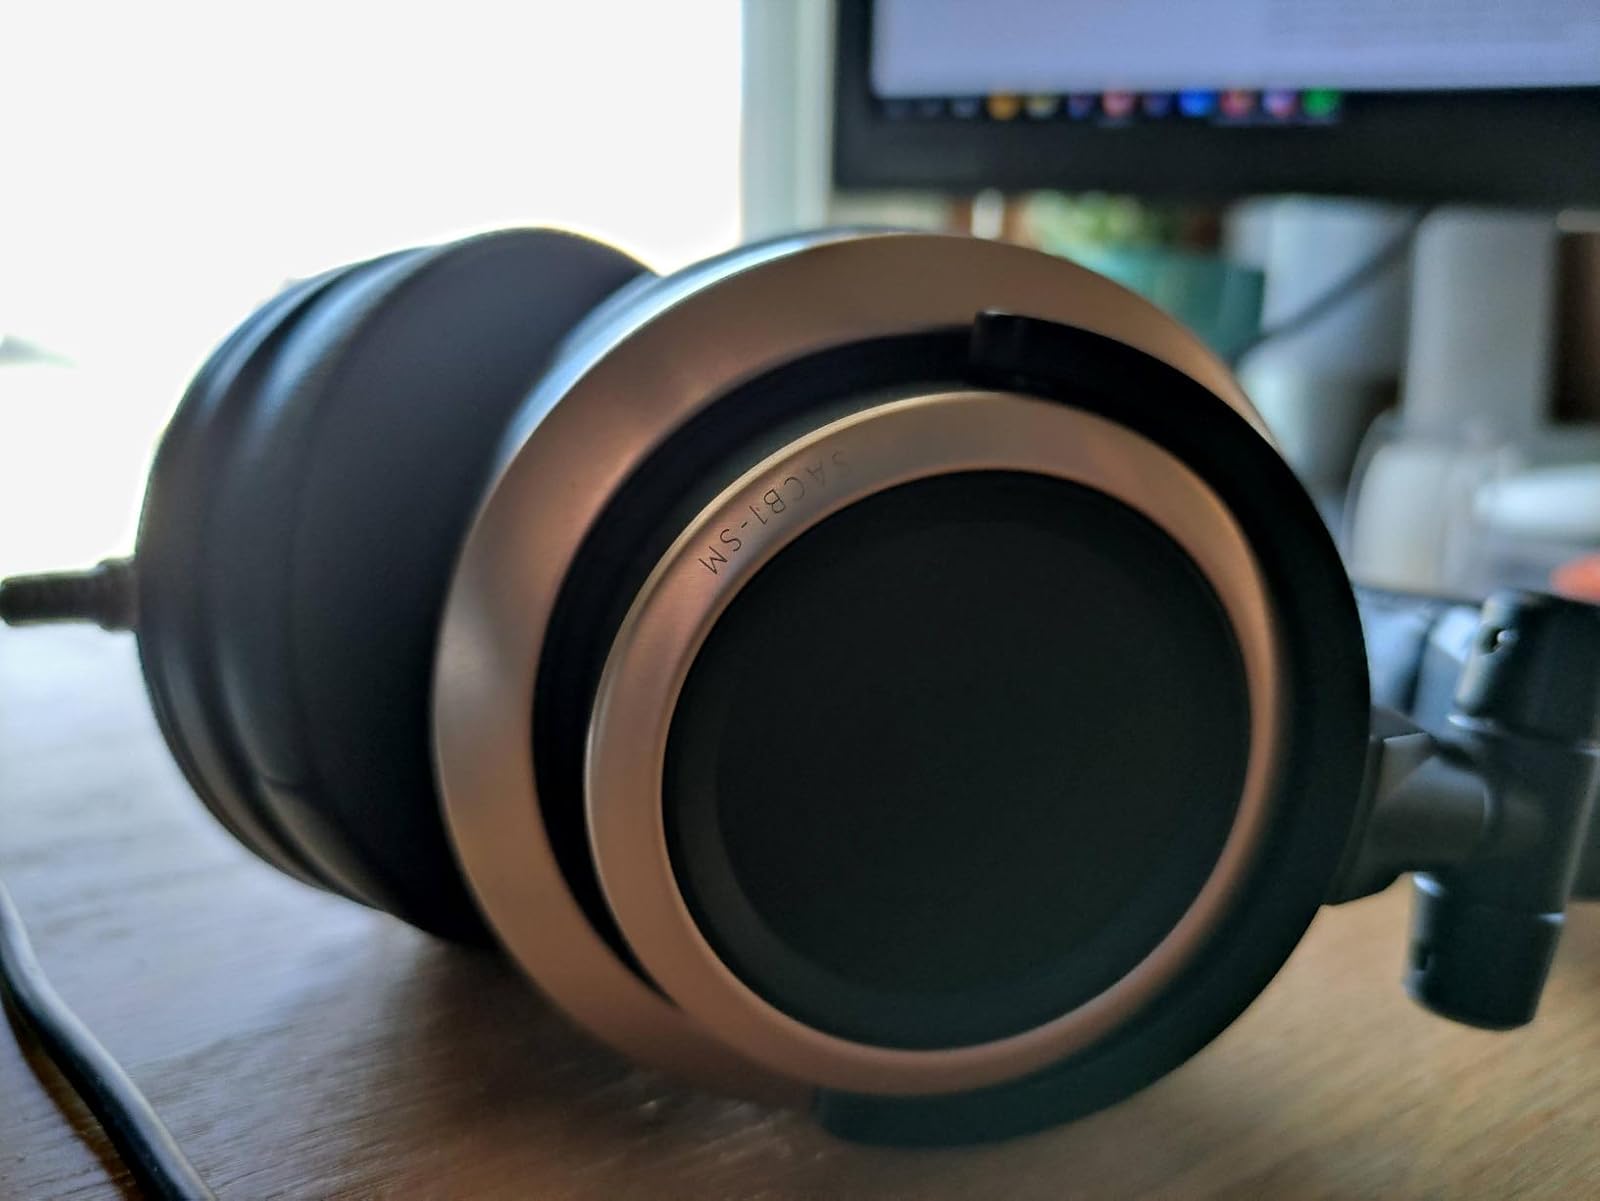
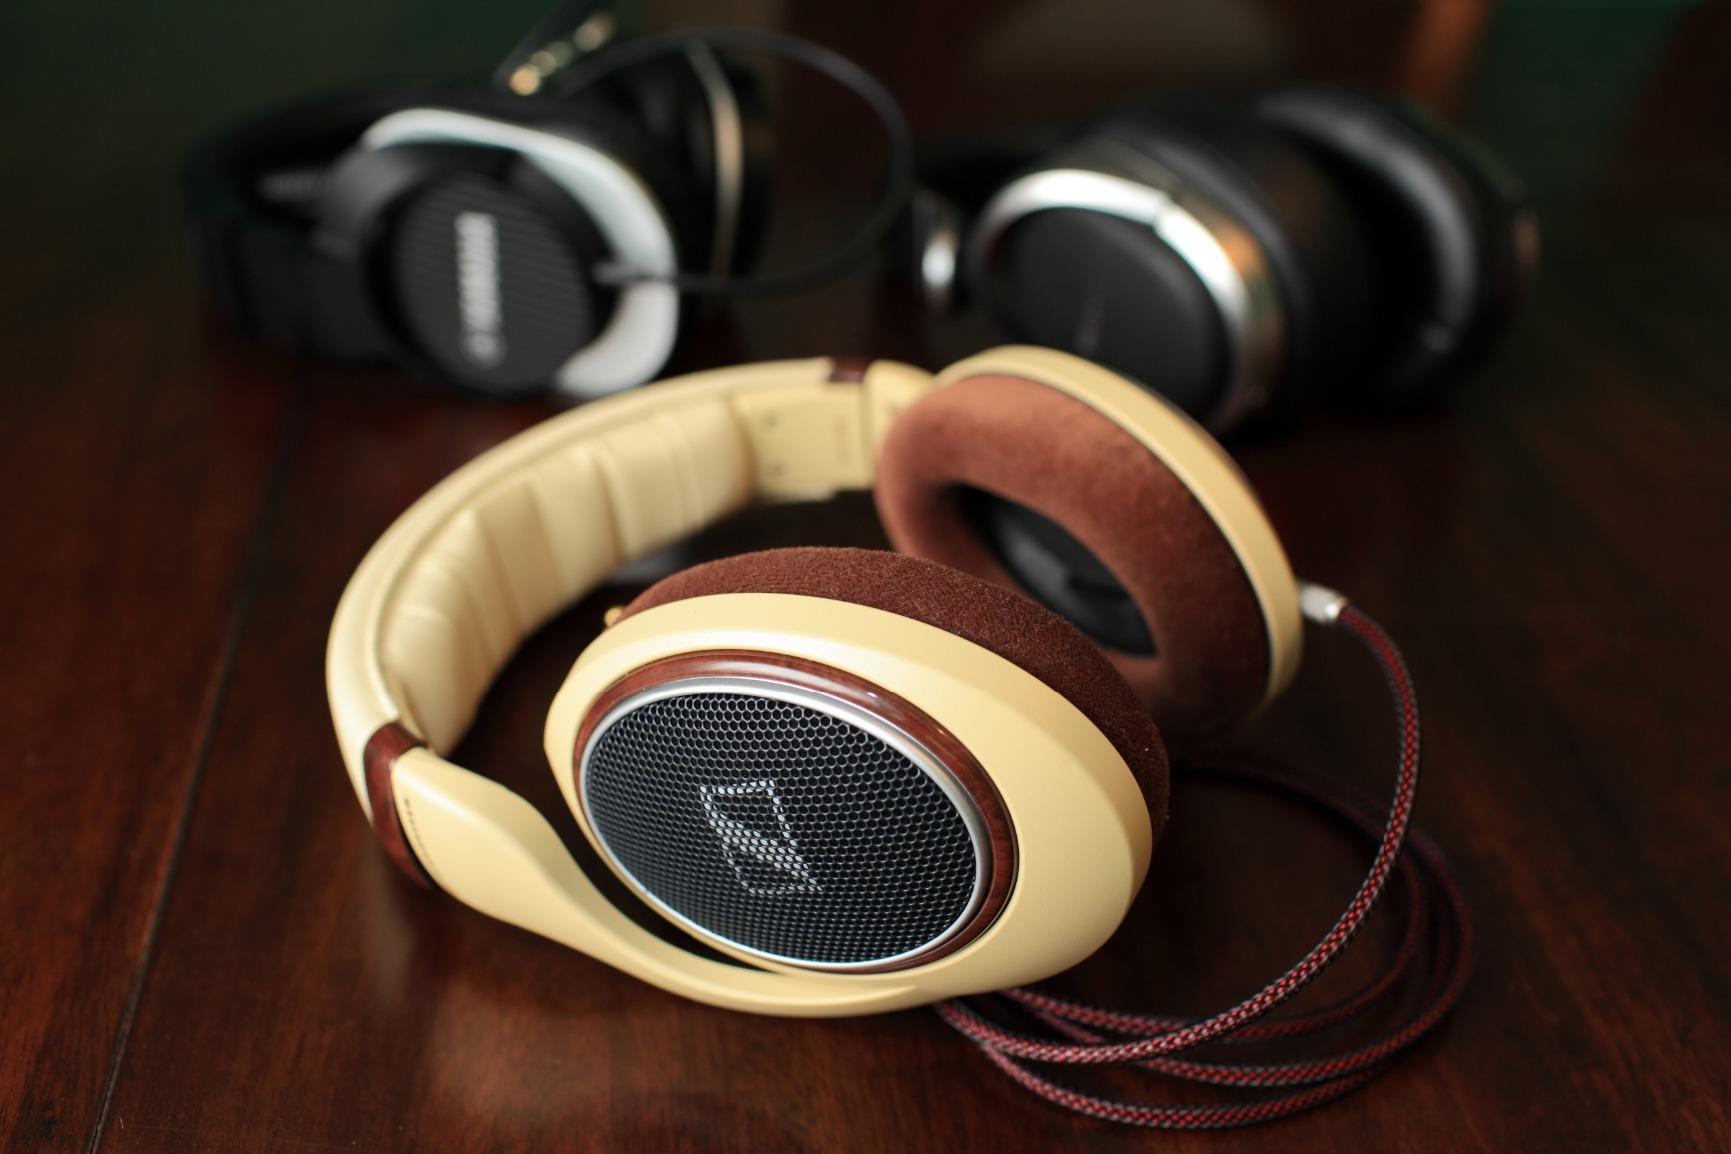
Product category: headphones
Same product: no